Malacca

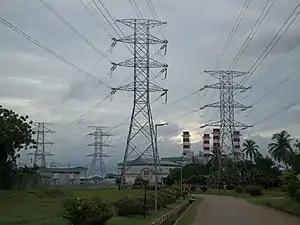
Tanjung Kling Power Station

The state capital, Malacca City, with a variety of architectures inherited from its colonial days, was declared a historical city on 15 April 1989 and granted city status on 15 April 2003 by the Federal Government of Malaysia. The city's historical core has been listed as a UNESCO World Heritage Site since 7 July 2008. Malacca City along with George Town was confirmed as a UNESCO World Heritage Site in 2011.